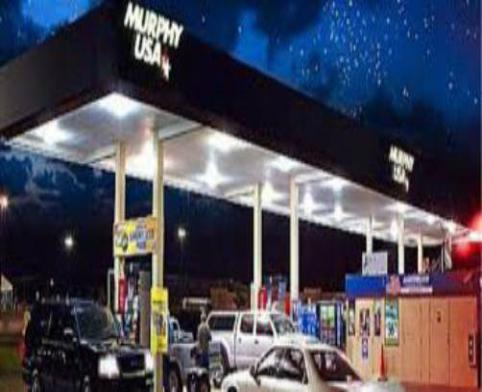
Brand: murphyusa
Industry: Others